All Souls Chapel (Poland Spring, Maine)

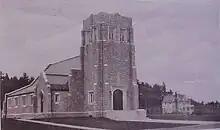
All Souls Chapel circa 1920

Maine granite from the best quarries was procured for the walls and arches; quarter-sawn oak of the finest quality was used for the ceilings, doors, and other interior woodwork; brass for sills, reading desk, railings; and a floor of inlaid mosaic of beautiful and expensive design was made. The work of construction was performed by Italians brought here from Boston, and was done slowly and with great care, that no detail should lack in permanence or artistic value.